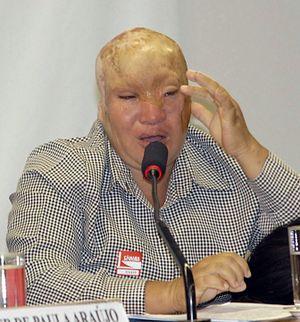
Escalpelamento est l'éradication du cuir chevelu du crâne, dans la plupart des cas en raison de moteurs de bateaux.